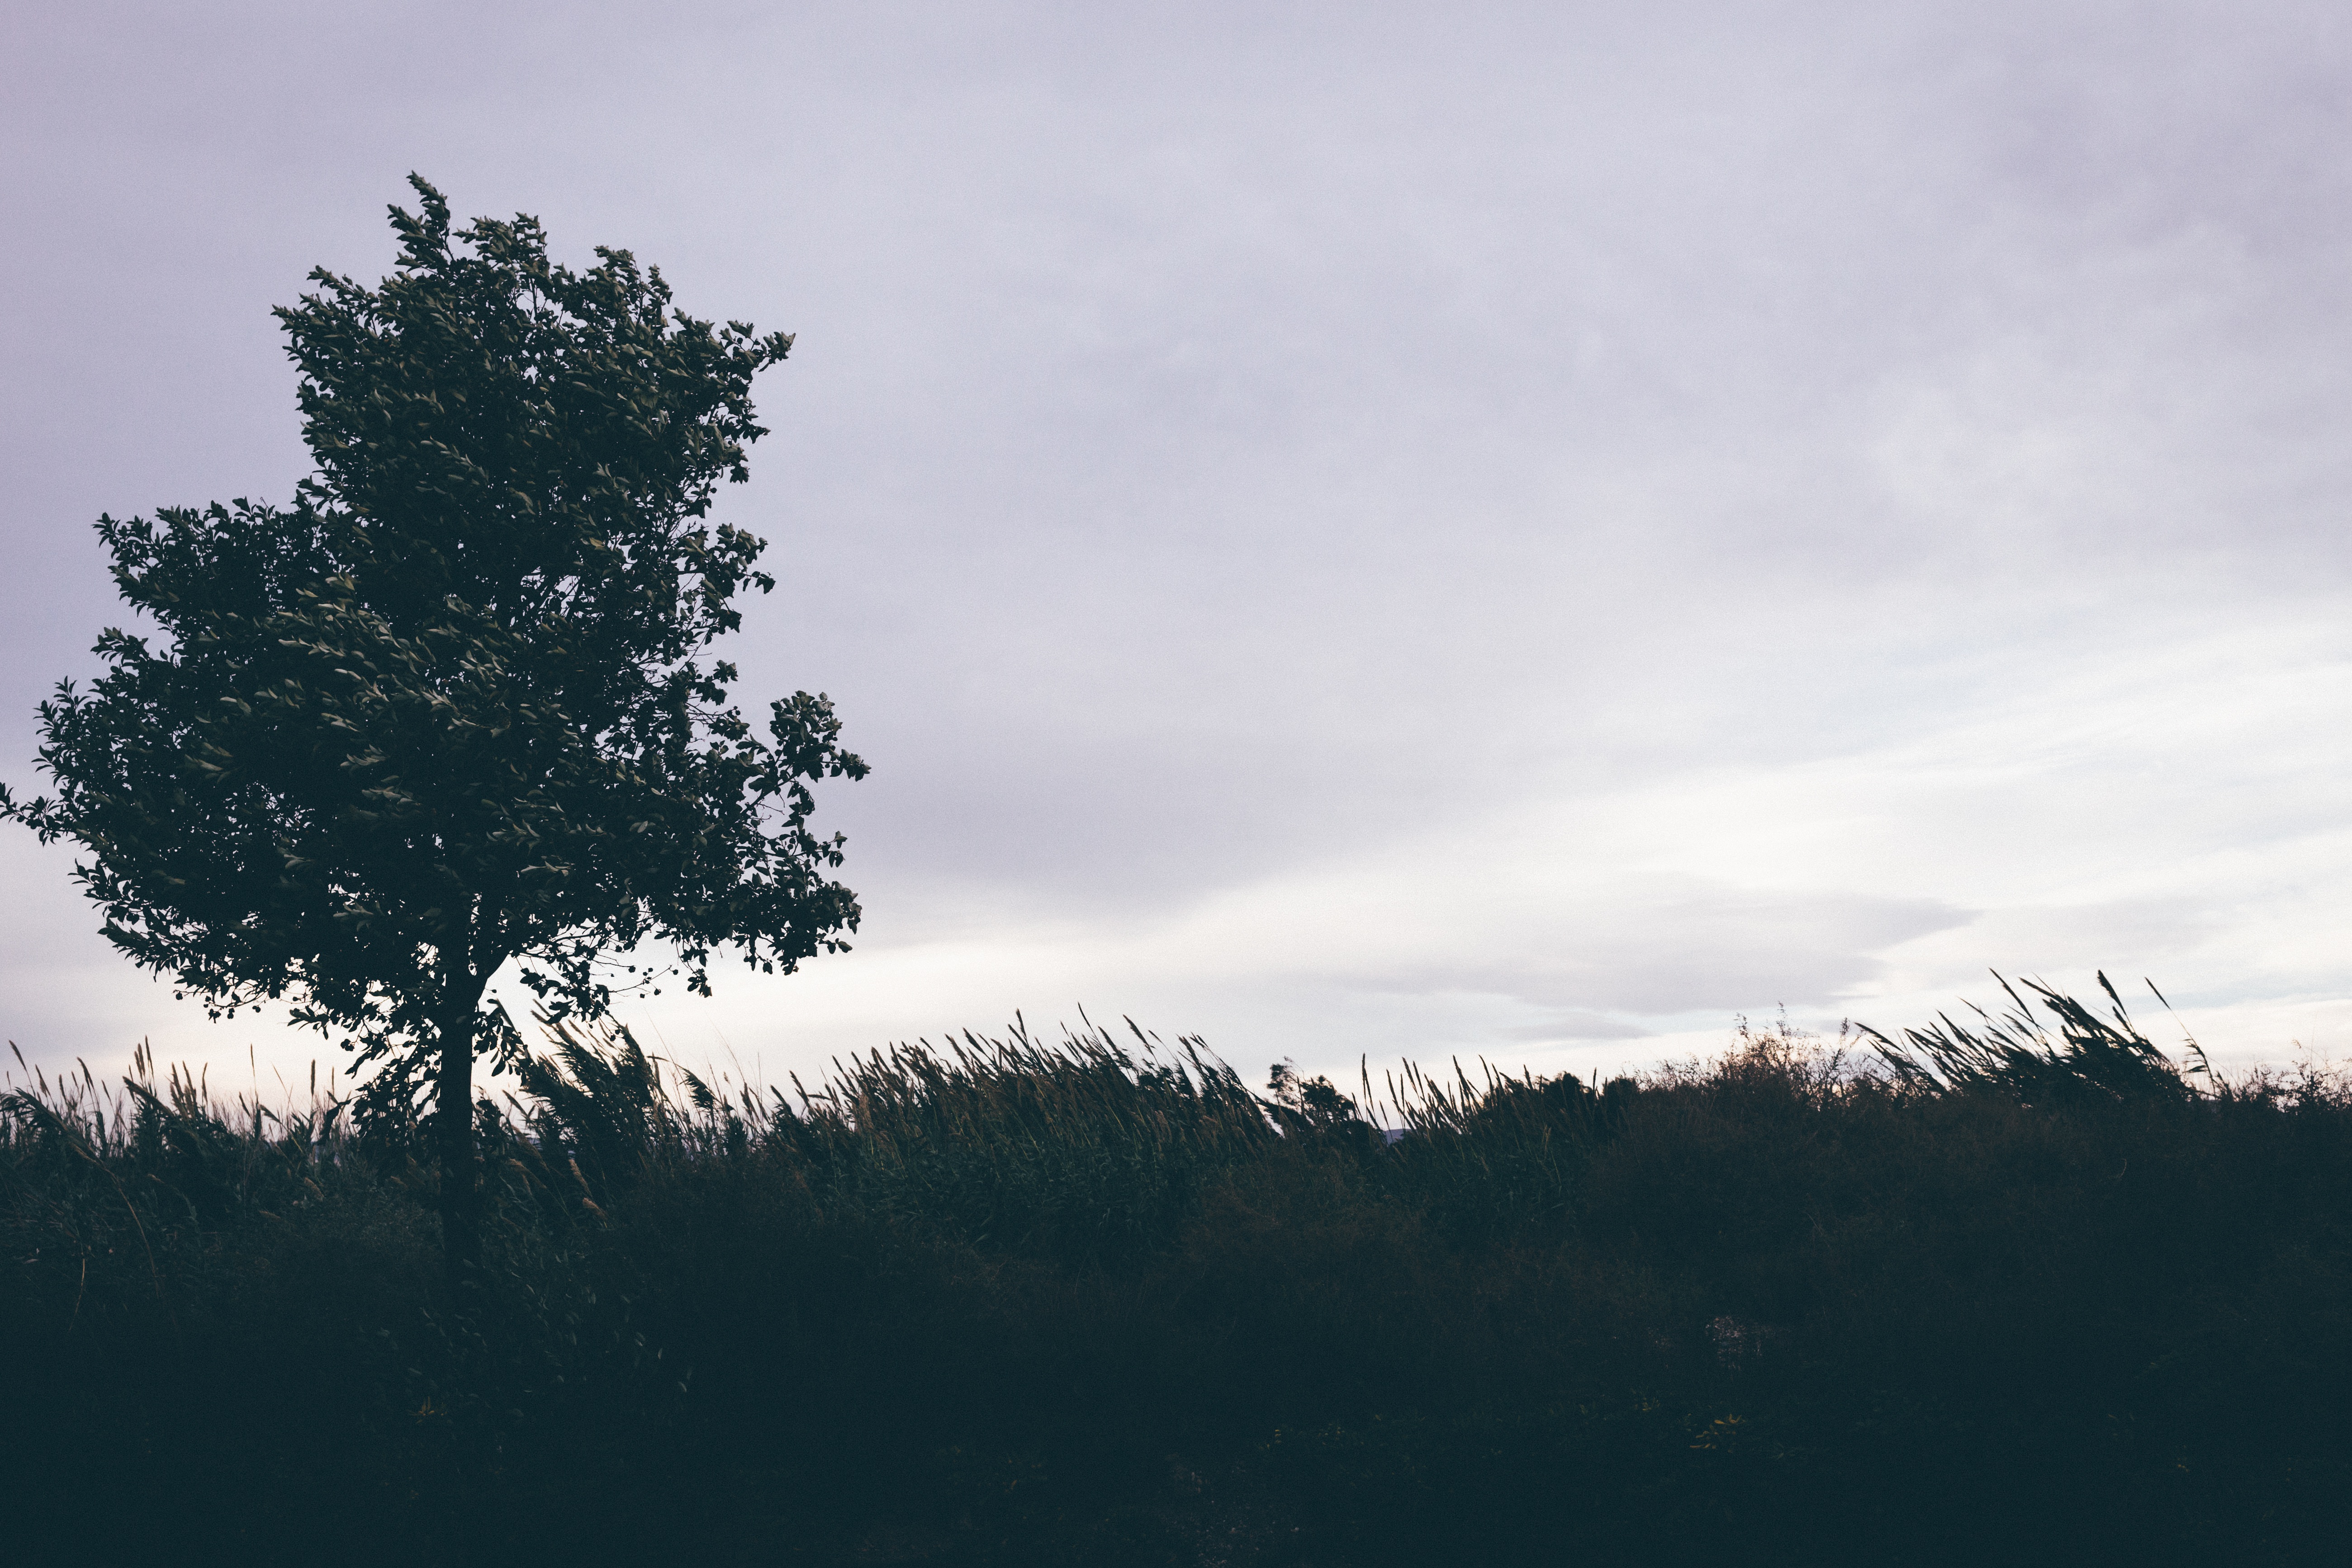
tree, nature, branch, mountain, snow, winter, cloud, plant, sky, mist, sunlight, morning, hill, wind, dawn, mountain range, dusk, weather, season, atmospheric phenomenon, woody plant, mountainous landforms